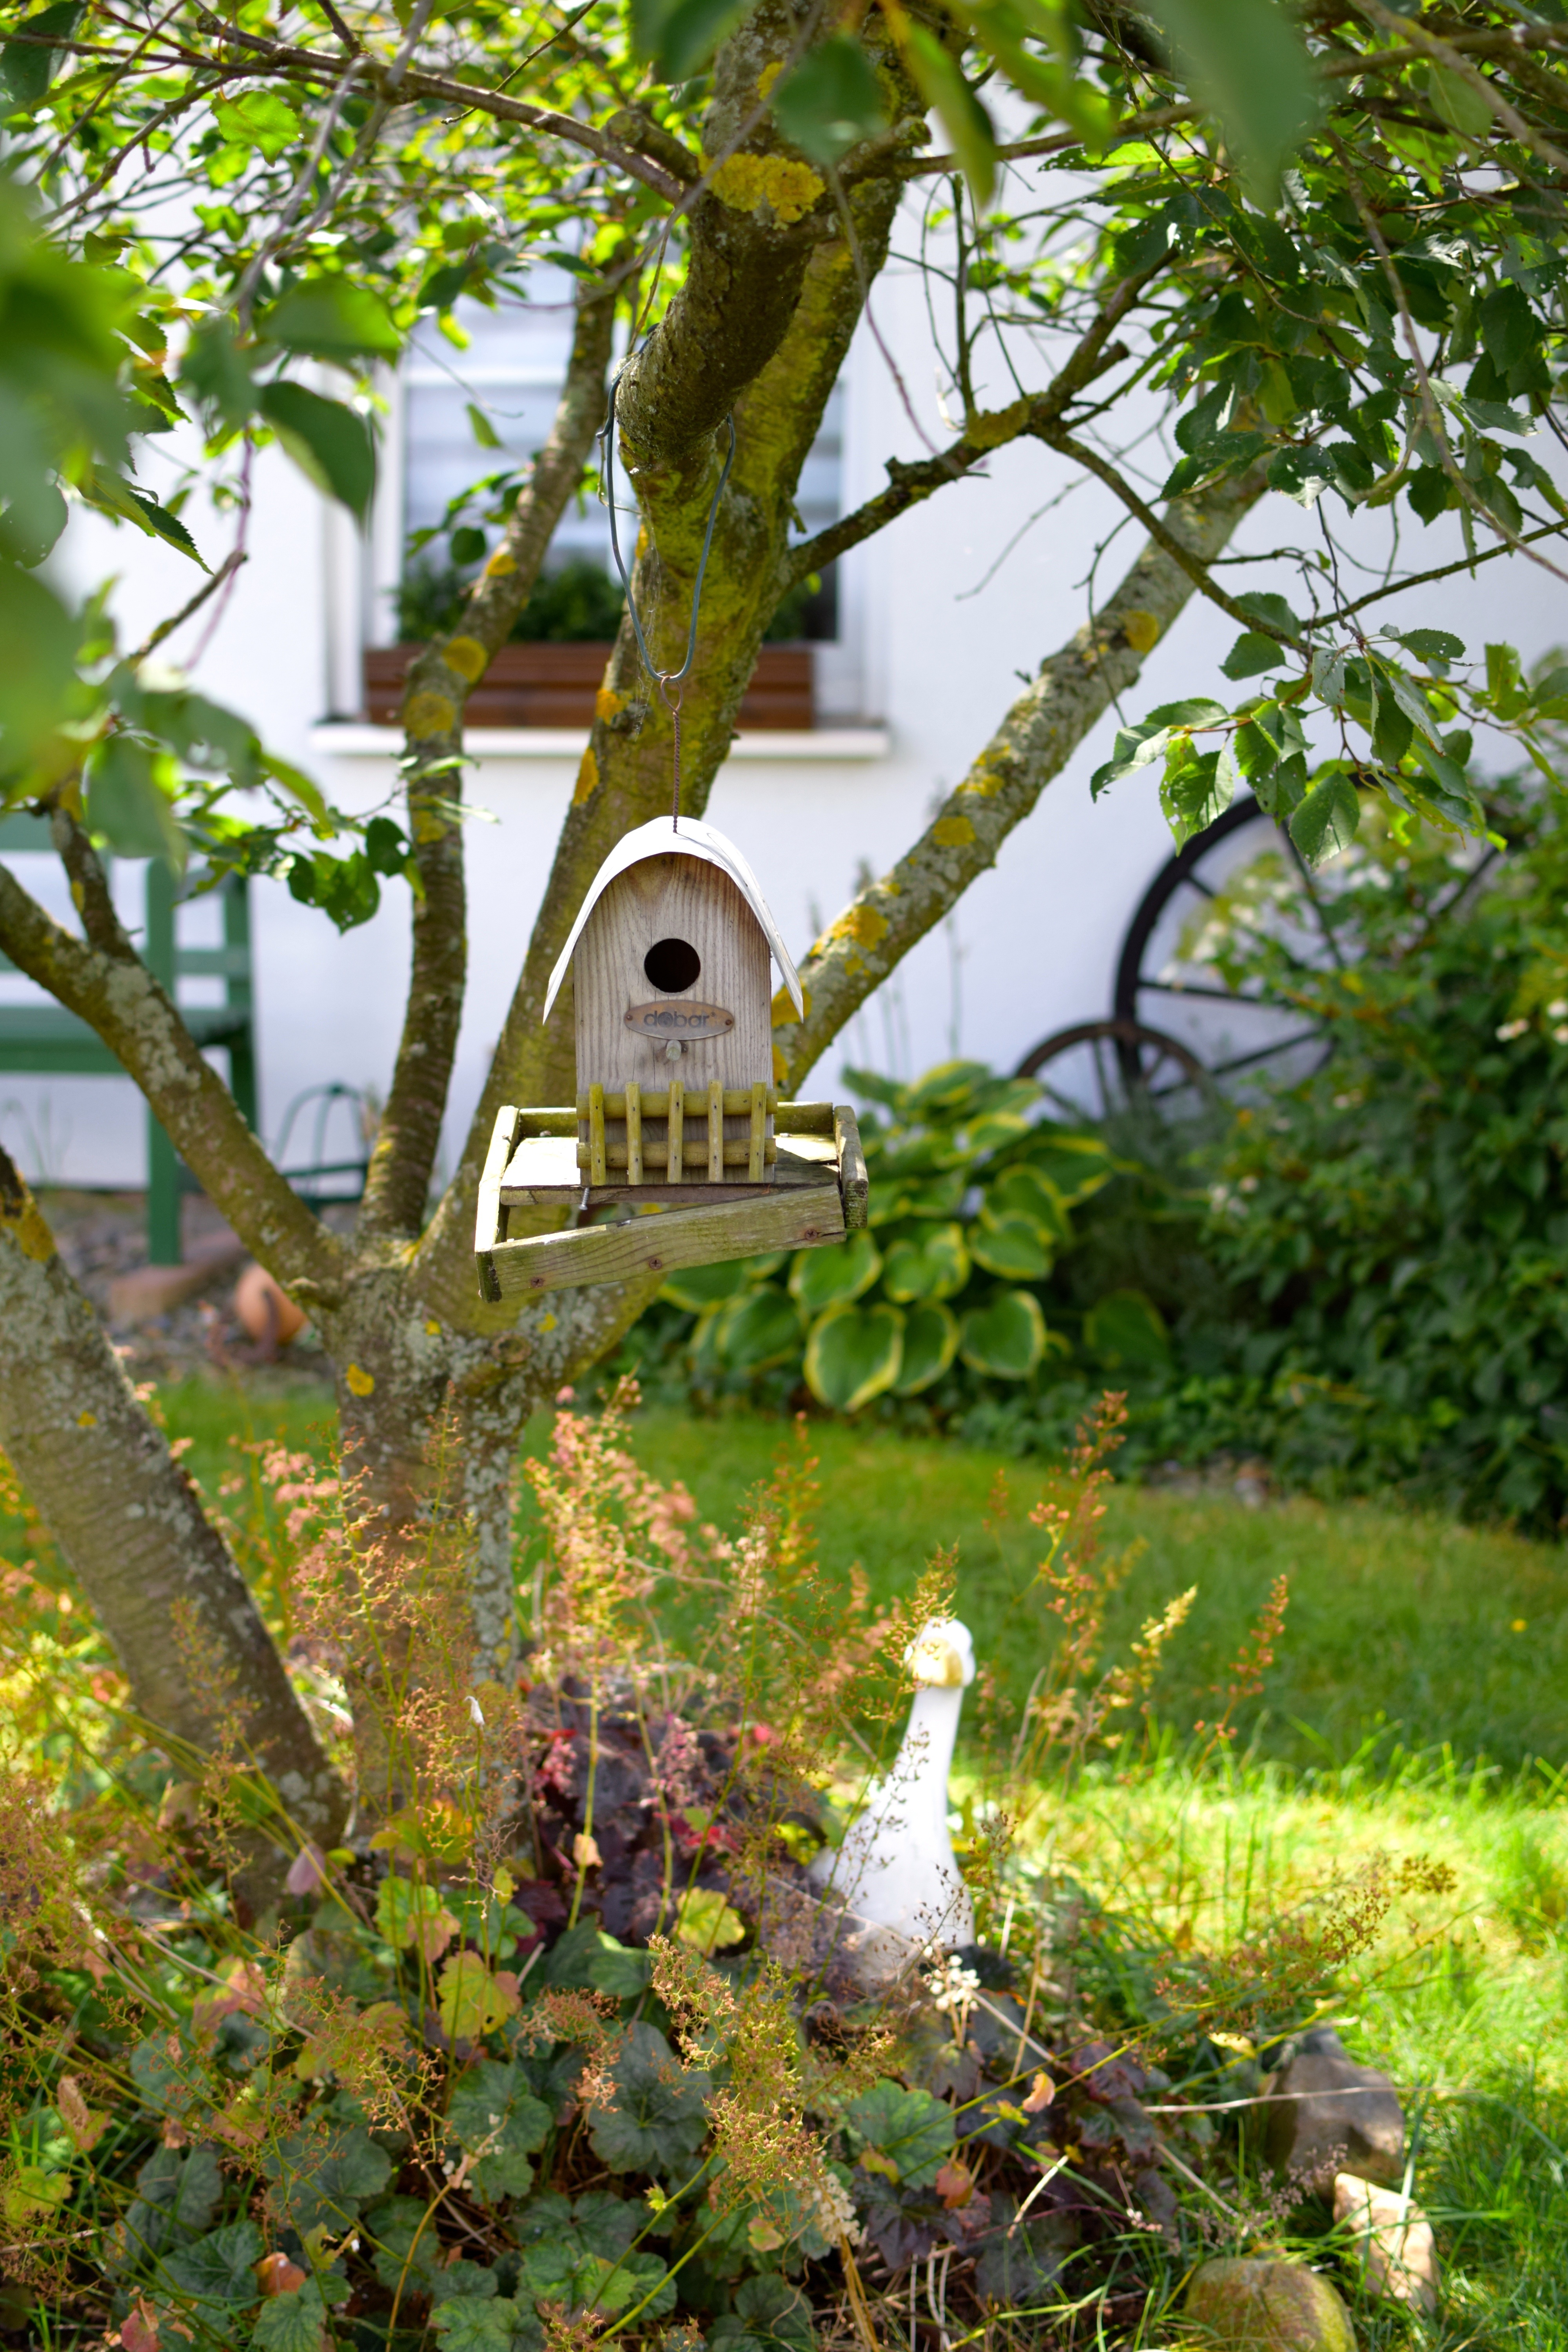
tree, nature, branch, plant, leaf, flower, home, village, green, jungle, produce, autumn, backyard, botany, agriculture, garden, flora, feeding, beautiful, yard, bird feeder, depend, einflugloch, woody plant